Kemetism

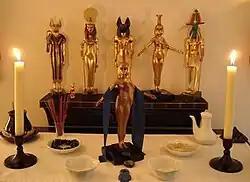
A Kemetic shrine, with statues of Bastet, Sekhmet, Anubis, Nephthys, Thoth, and Serket

Kemetism (also Kemeticism or Kemetic paganism; sometimes referred to as Neterism from netjer "god") is a neopagan religion and revival of the ancient Egyptian religion, emerging during the 1970s. A "Kemetic" is one who follows Kemetism.